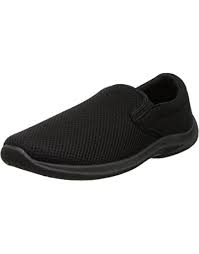
Label: Sneaker